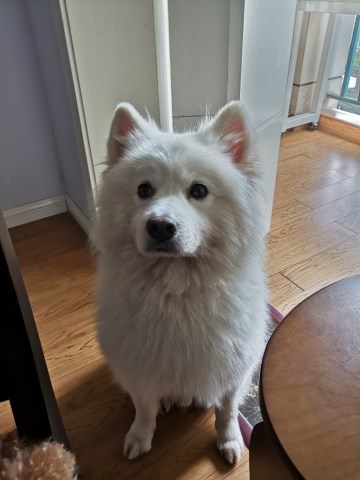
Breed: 2192-n000088-Samoyed